Security Advisory Services

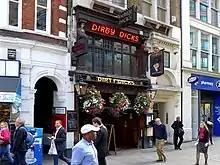
Dirty Dick's pub, where mercenaries gathered before going to the war in Angola

Apart from placing advertisement in newspapers, John Banks recruited paid soldiers in pubs of London. Before their departure to Angola, mercenaries gathered in the pub Dirty Dick's and stayed overnight in the St George in the East church in London. By various estimates, from 90 to 200 soldiers were sent to Angola by the Security Advisory Services. John Banks accompanied a group of mercenaries departing from Heathrow Airport to Brussels, from where they flew on a charter flight to Kinshasa, the capital of the Angola's neighbor Zaire, without Banks. Another group flew to Antwerp, where they took a charter flight to Zaire.